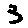
Label: 3